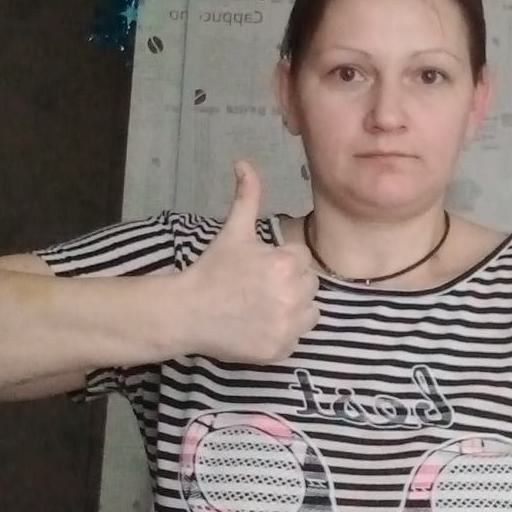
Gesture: like